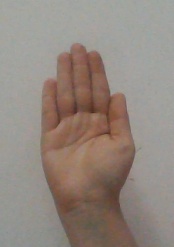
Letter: seen